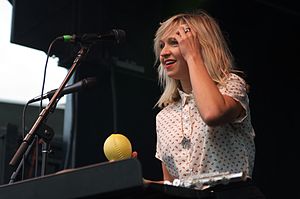
My Little Pony: Venskab er ren magi / Stemmer
Ashleigh Ball
My Little Pony: er en amerikansk-canadisk-filippinsk tegnefilm bygget på legetøj fra Hasbro og er den 4. Generation af My Little Pony der har kørt på TV i 2011.